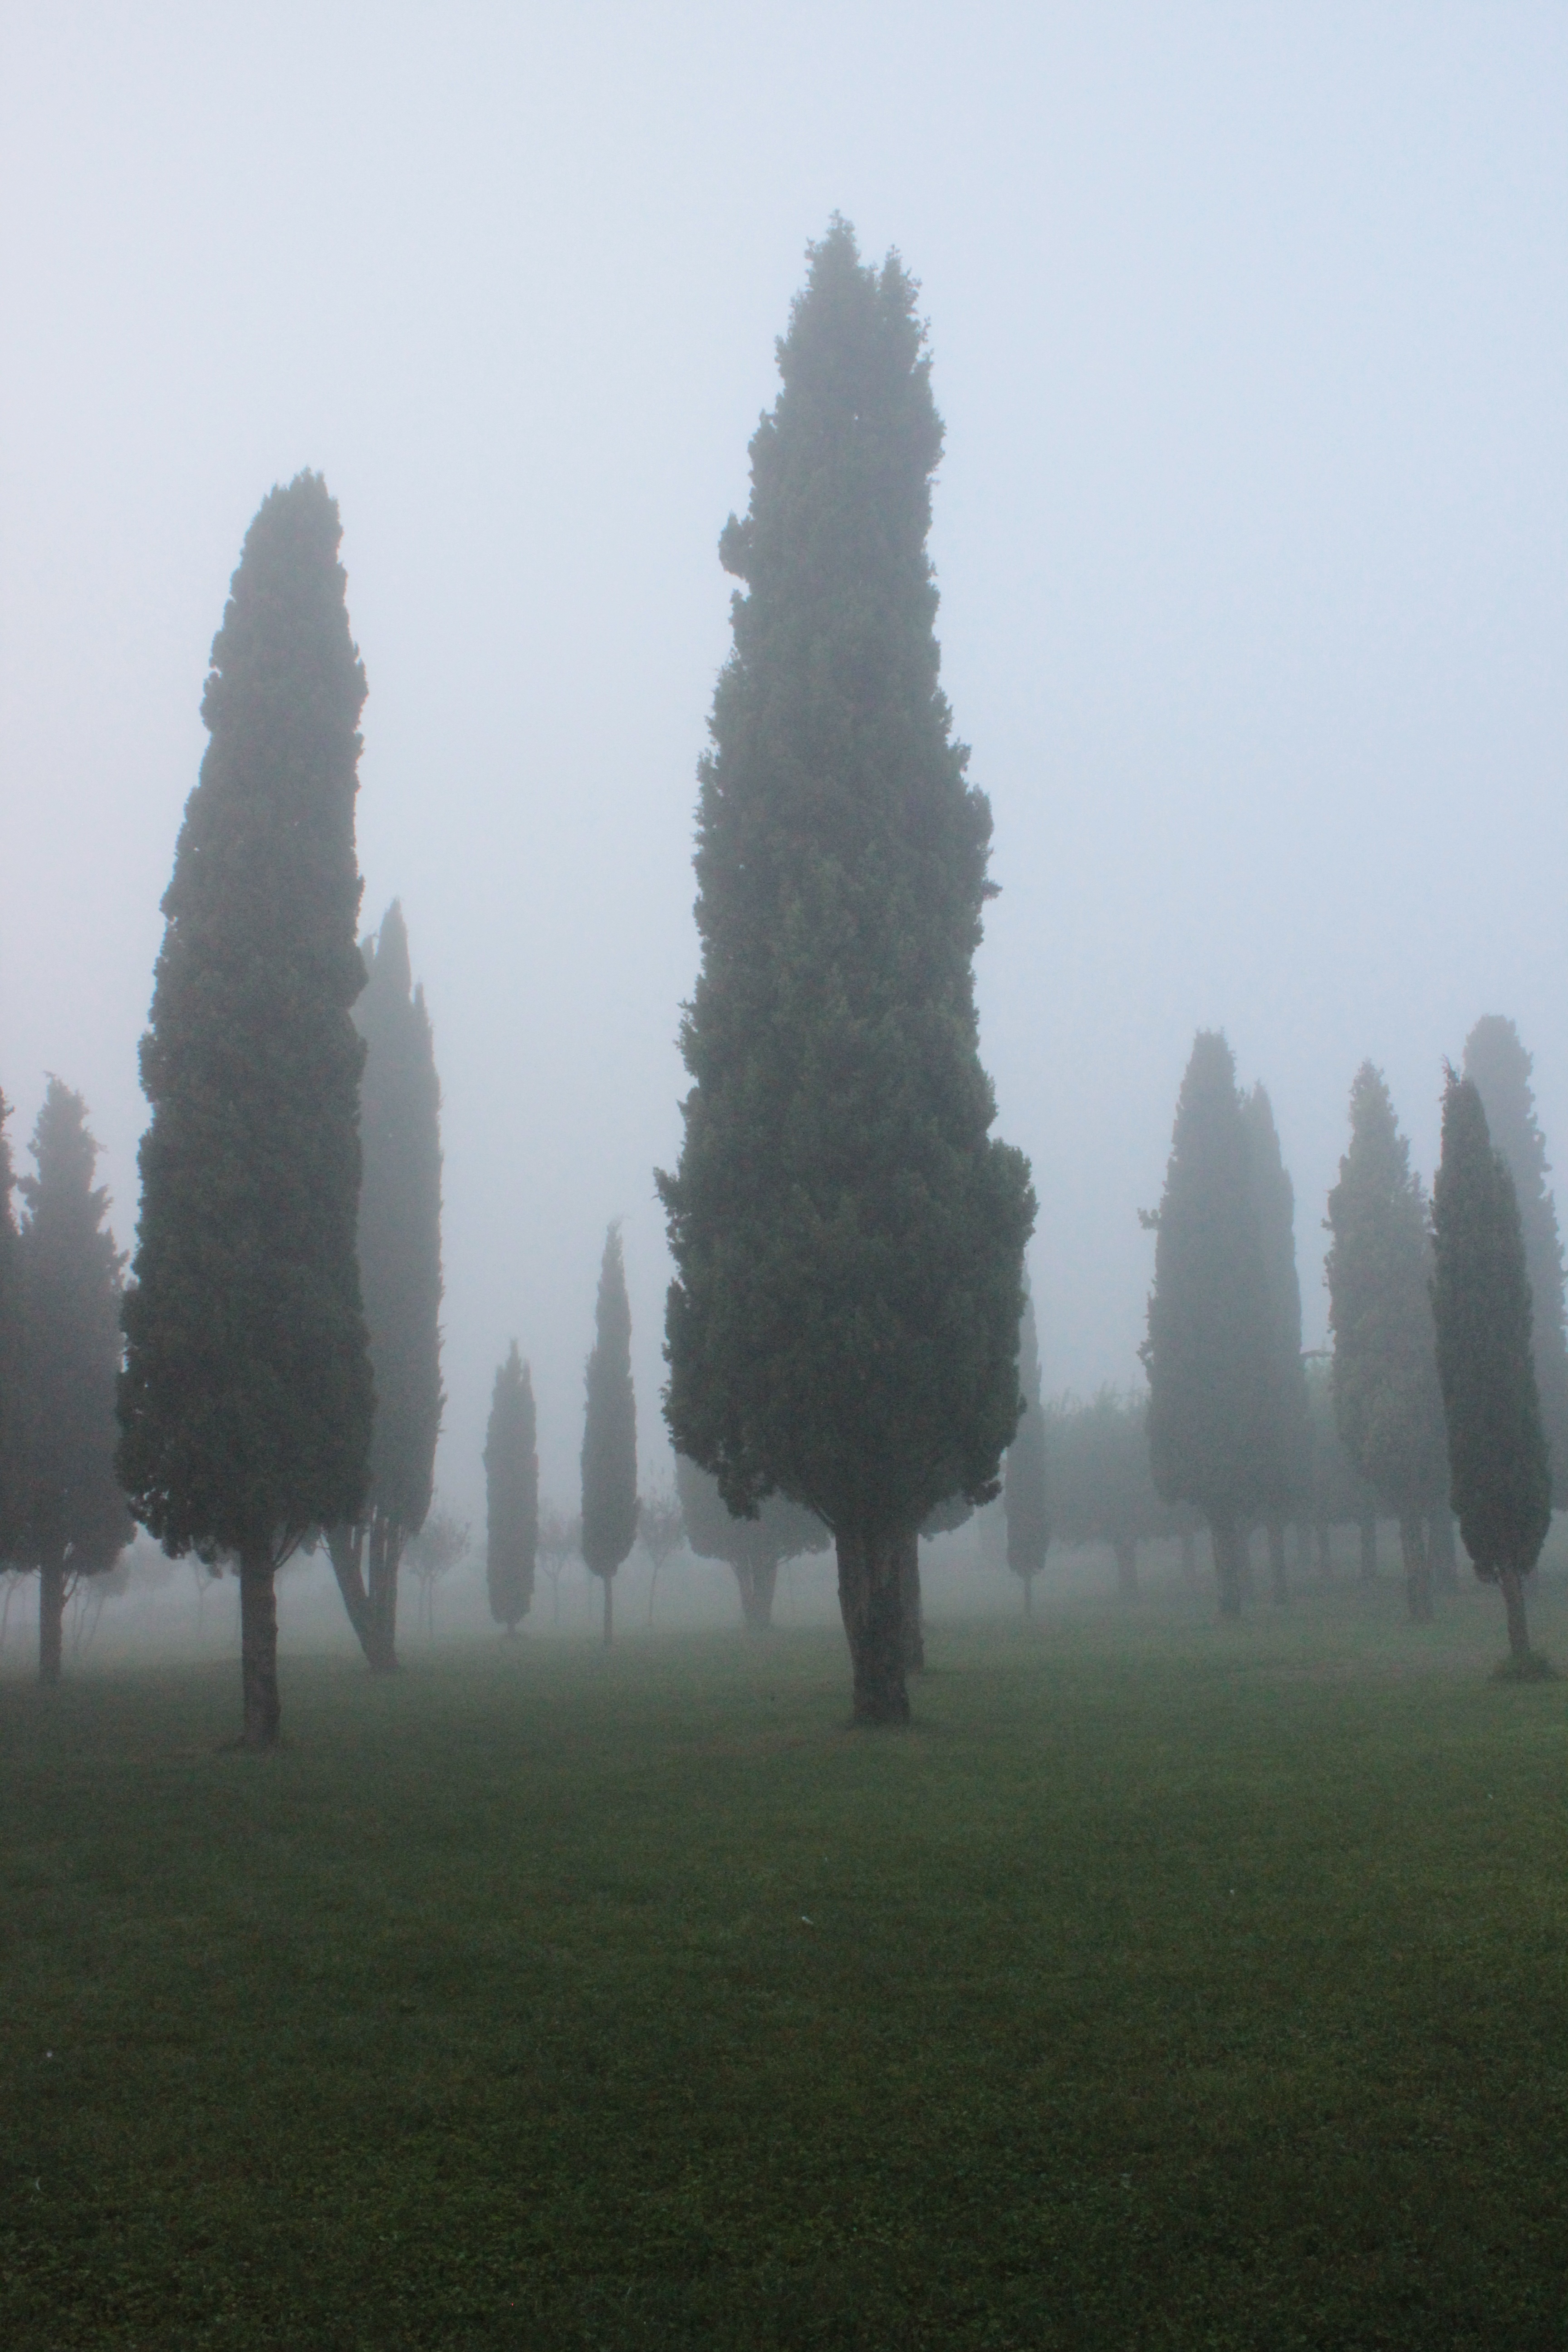
tree, nature, forest, fog, mist, sunlight, morning, hill, frost, dawn, atmosphere, weather, haze, plain, background, habitat, cypress, drizzle, natural environment, atmospheric phenomenon, atmosphere of earth, woody plant